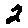
Label: 2